Shihtienfenia

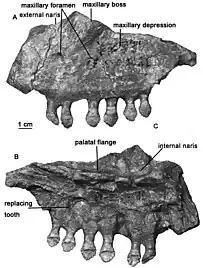
Maxilla of "Honania complicidentata", which may be valid

Lee (1997) refers to "S. xuecunensis" as a metaspecies lacking the autapomorphies of "Shihtienfenia". Tsuji & Müller (2009) seem to consider it a valid taxon for cladistic analysis, and like Lee 1997 place the two Chinese species close to "Pareiasuchus".